Amir Haskel

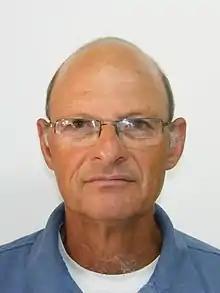

Amir Abraham Haskel (born August 9, 1953) is an IDF brigadier general and Air Force pilot in reserve and a researcher of the Holocaust. Haskel is one of the prominent figures in the ongoing wave of protests against Benjamin Netanyahu.